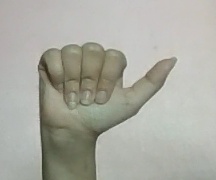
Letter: dhad